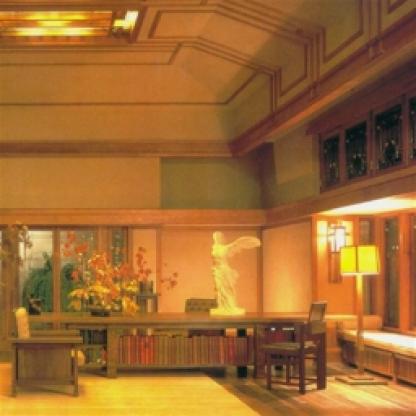
Scene: Indoor